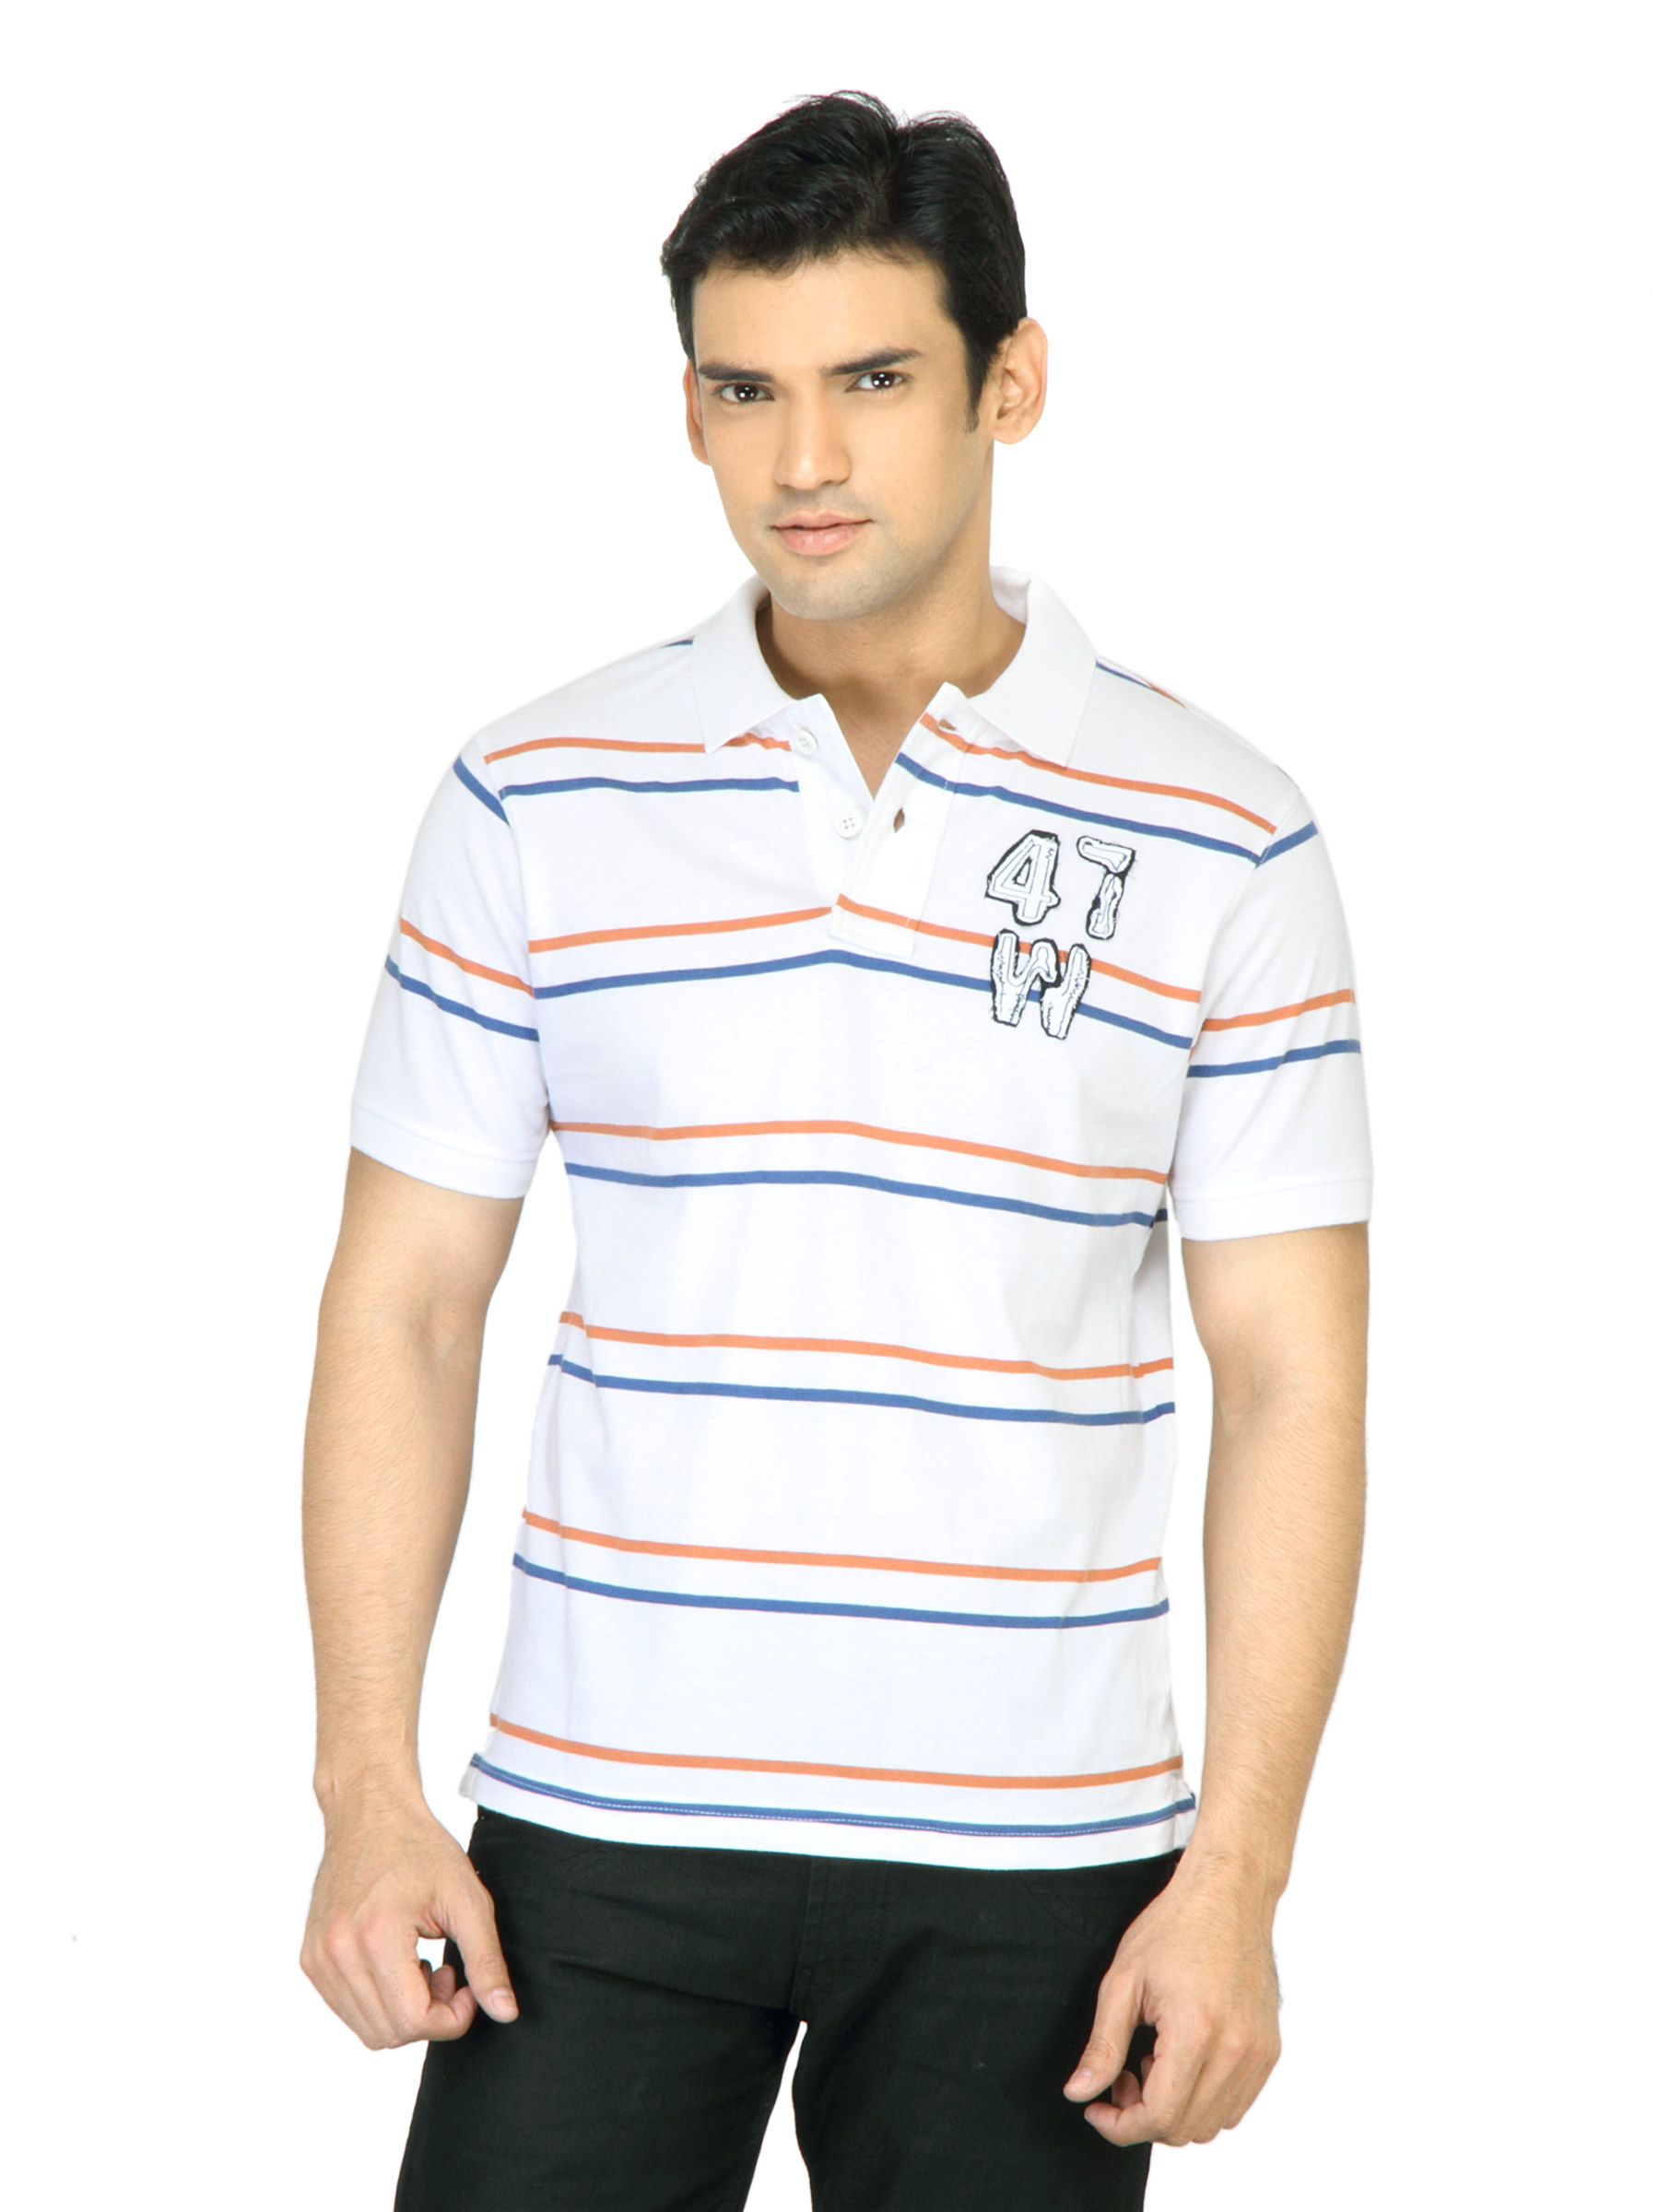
Wrangler Men Polo White T-shirt
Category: Apparel / Topwear / Tshirts
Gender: Men
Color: White
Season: Fall 2011
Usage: Casual